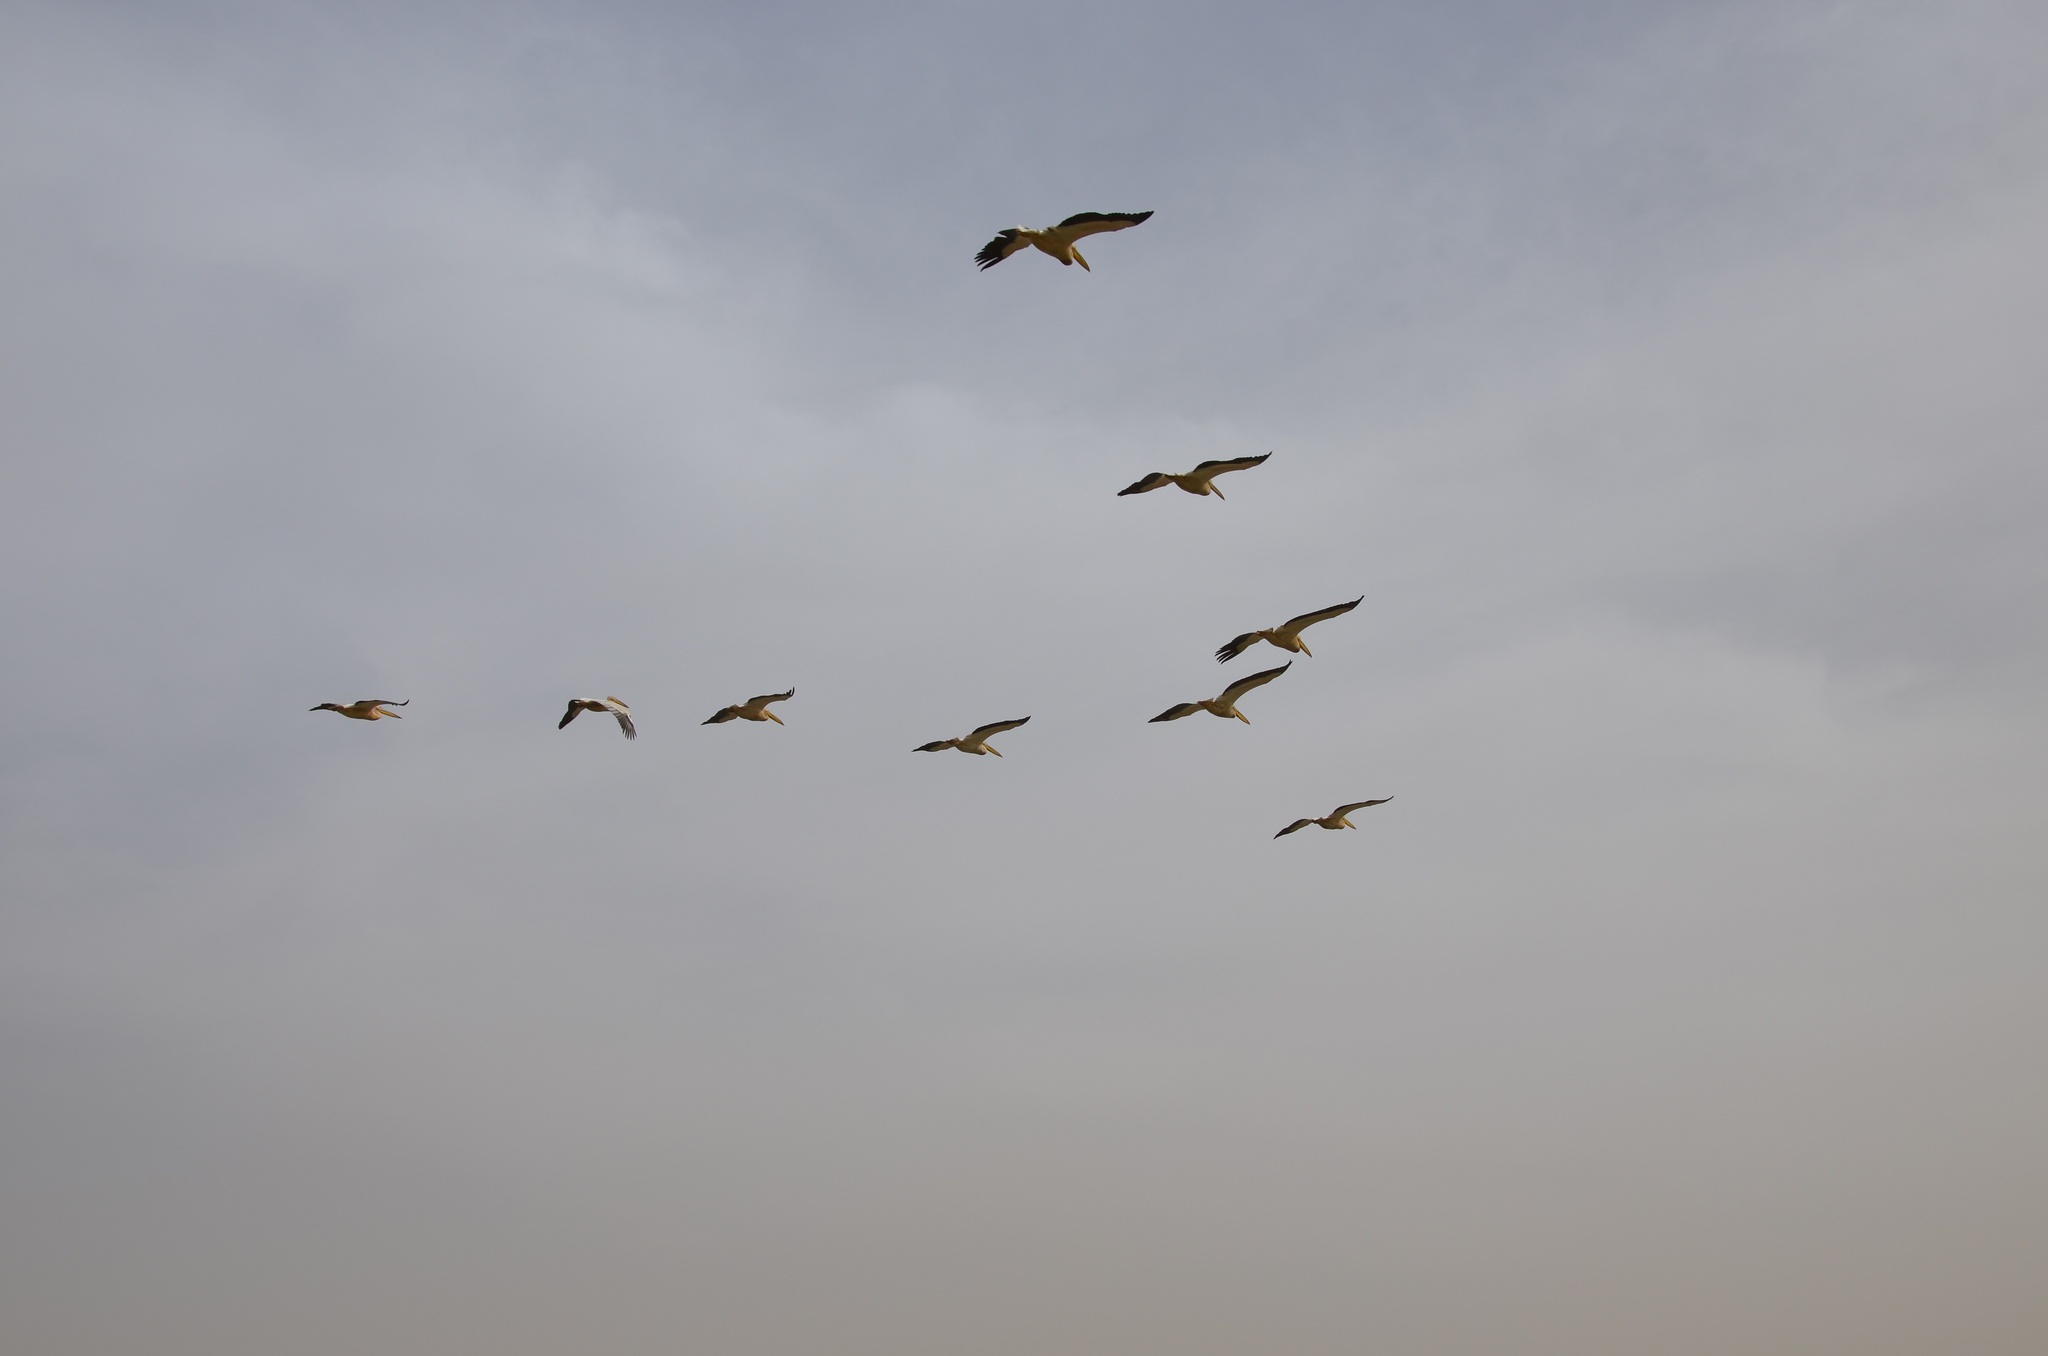
bird, wing, sky, pelican, flock, flight, fauna, birds, bird migration, atmosphere of earth, animal migration, crane like bird